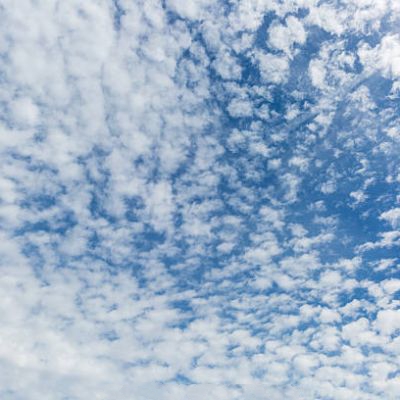
Cloud type: Cirrocumulus (Cc)